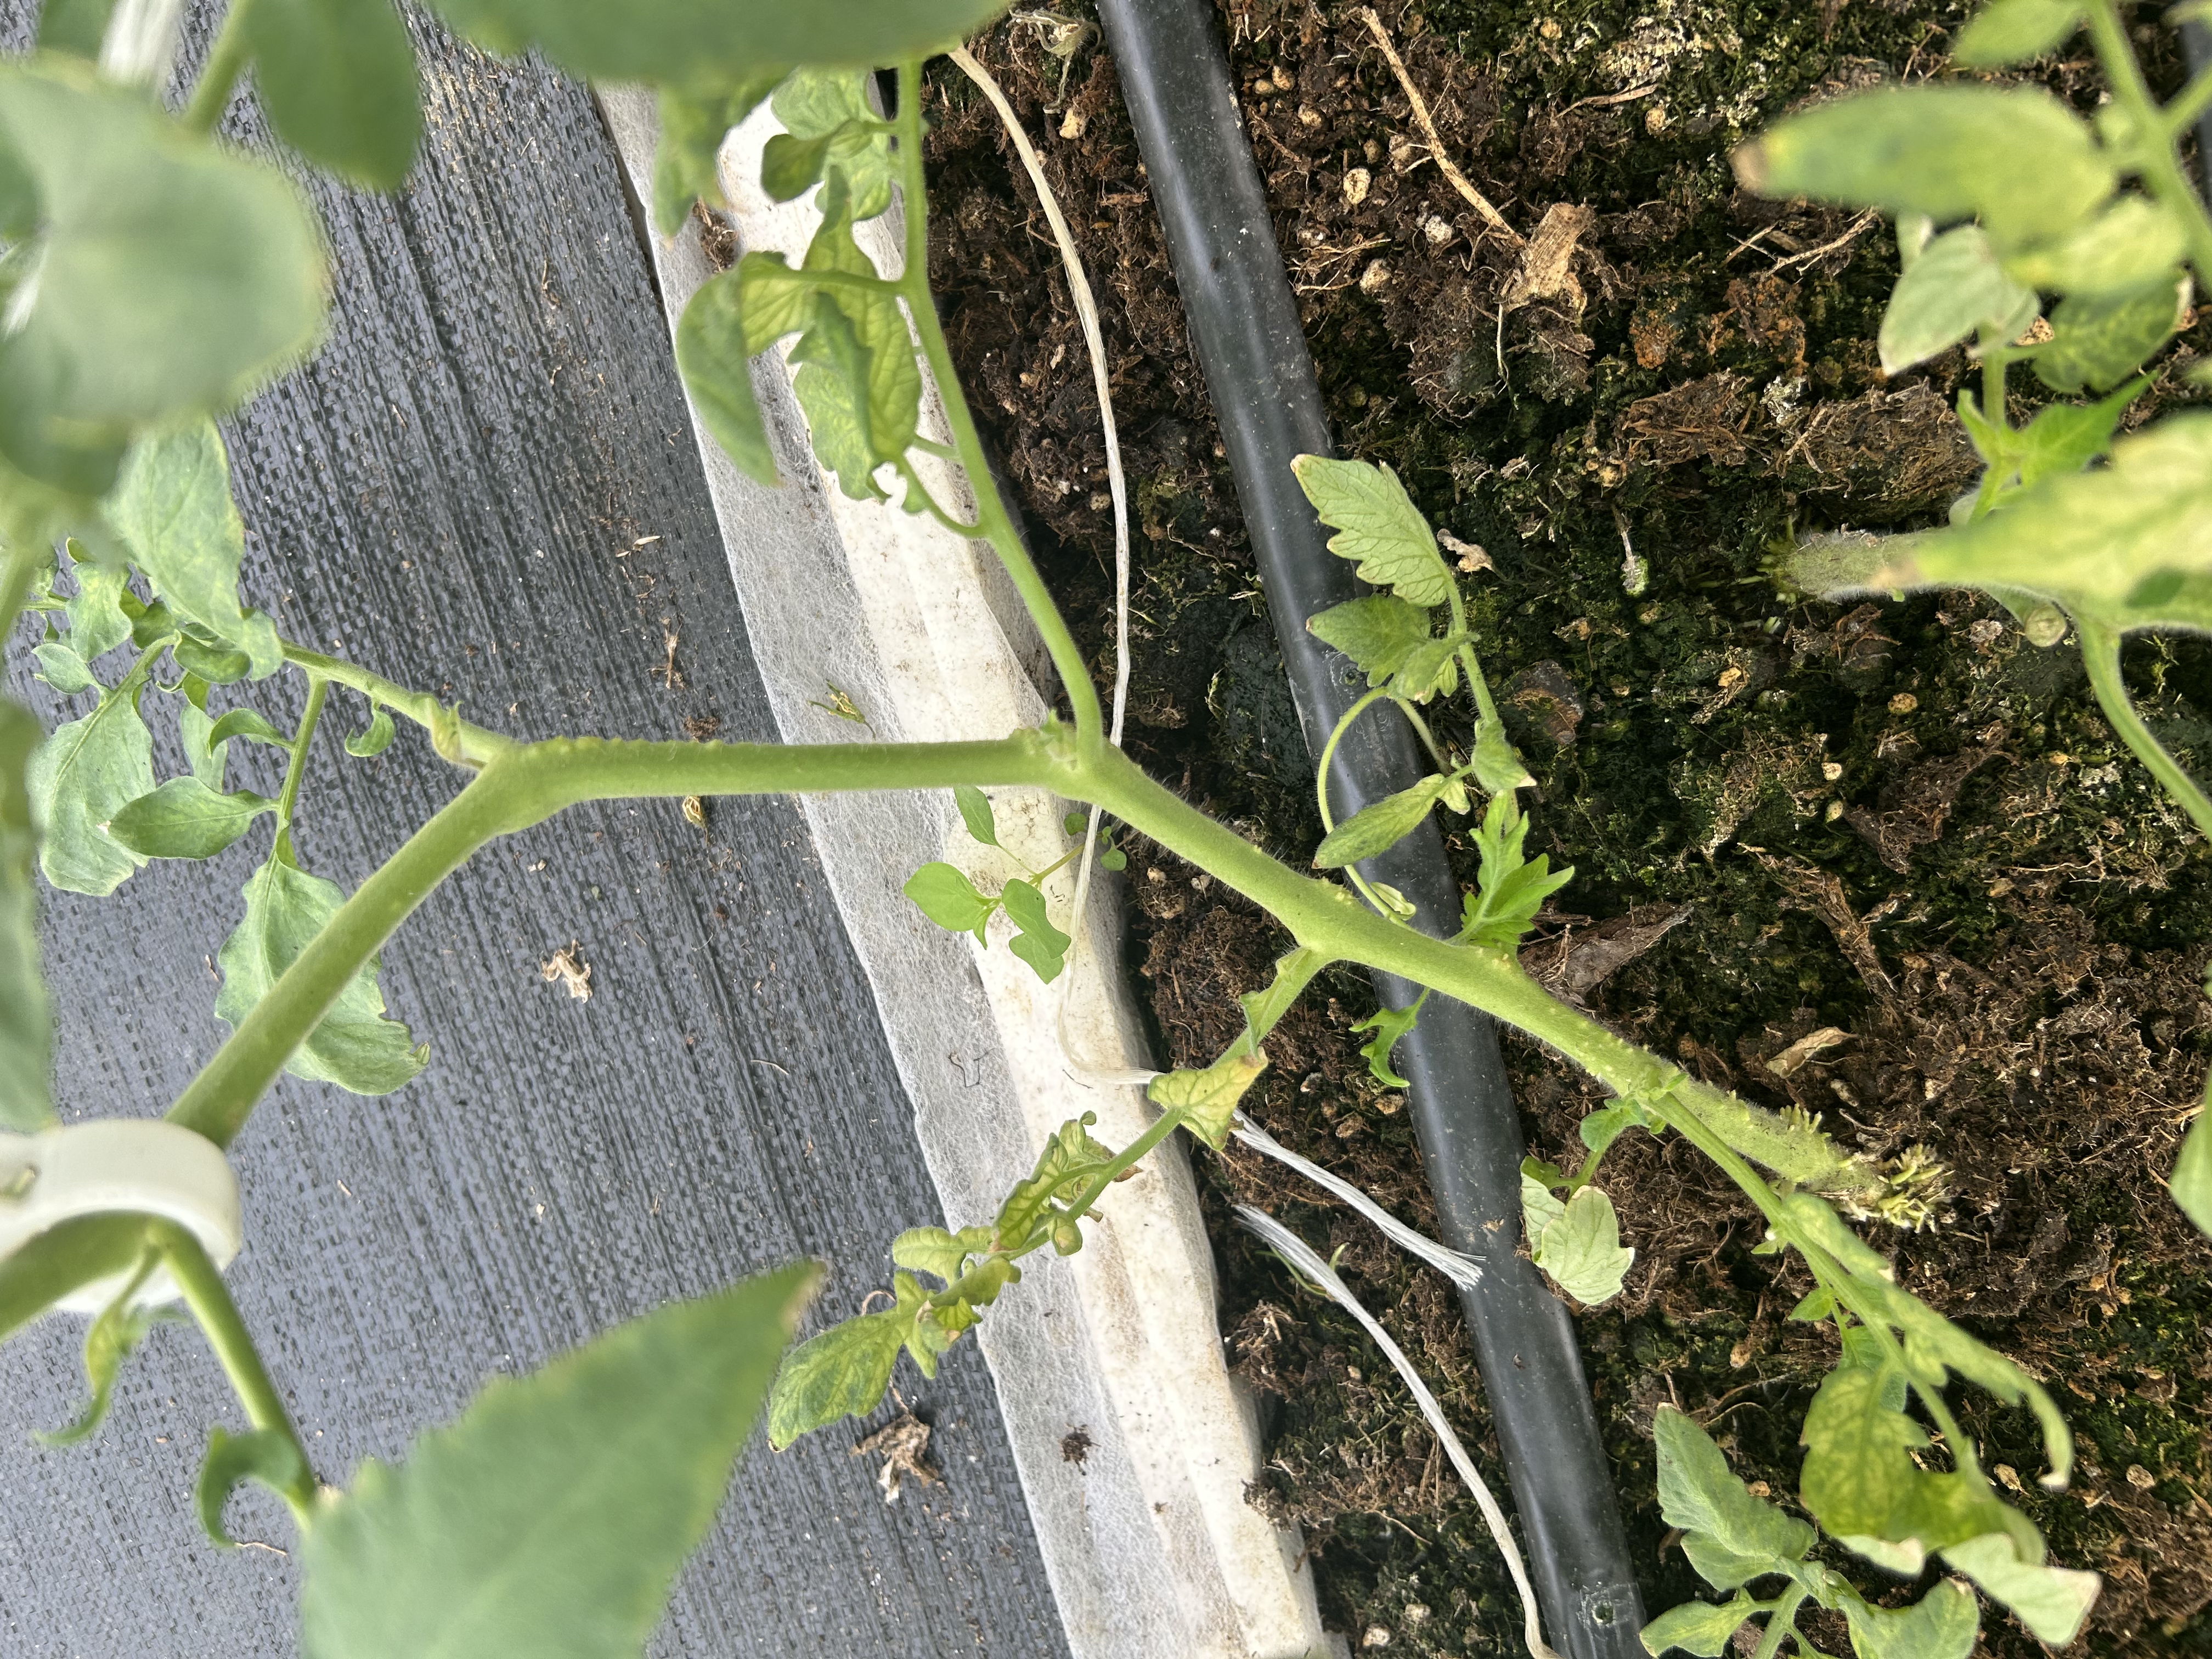
Disease: Wilt